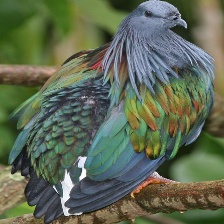
Species: NICOBAR PIGEON
Scientific name: CALOENAS NICOBARICA